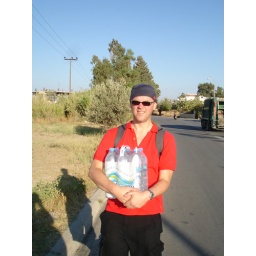
Took it in turns to carry the 6 bottles up the hill on alternate nights up the big hill to the apartments